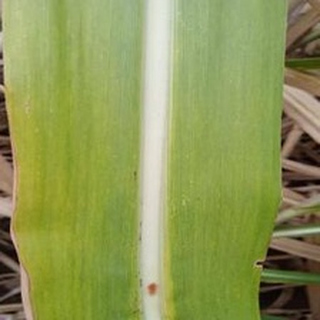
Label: sugarcane_yellow_leaf_disease